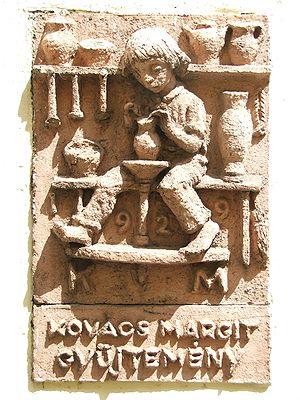
Margit Kovács est une céramiste et sculptrice hongroise née le 30 novembre 1902 à Győr et morte le 4 juin 1977 à Budapest, en Hongrie.